Tux Paint

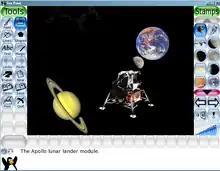
A space scene using Tux Paint Rubber Stamps

A large collection of artwork and photographic imagery are also available (under a license allowing free redistribution), and may be placed inside drawings using "Tux Paint"s "Rubber Stamp" tool. Stamps can be in either raster (bitmap) format (in PNG format, supporting 24bpp and full alpha transparency), or as vector graphics (in SVG format) on many platforms "Tux Paint" supports. As of mid-2008, over 800 stamps are included in the stamps collection.